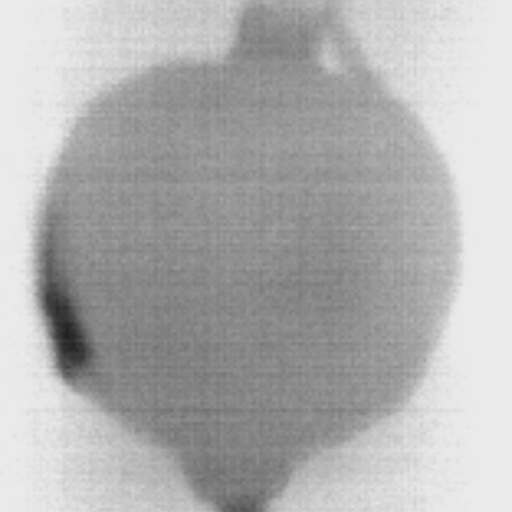
Label: Minor Defect